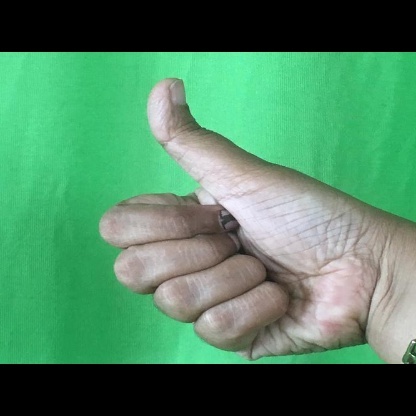
Mudra: Sikharam